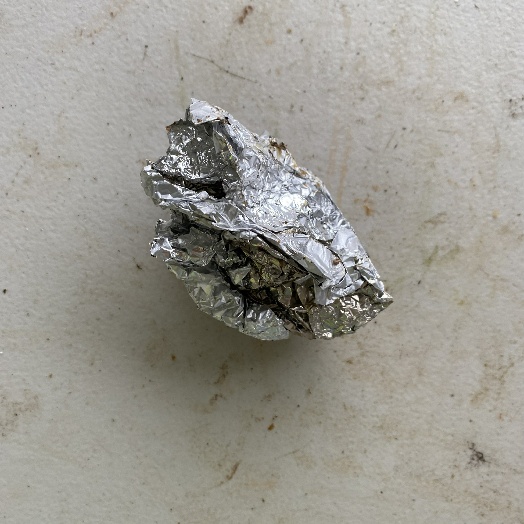
Label: Metal